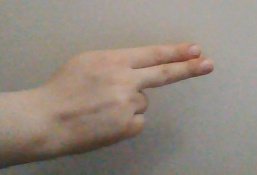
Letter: ain